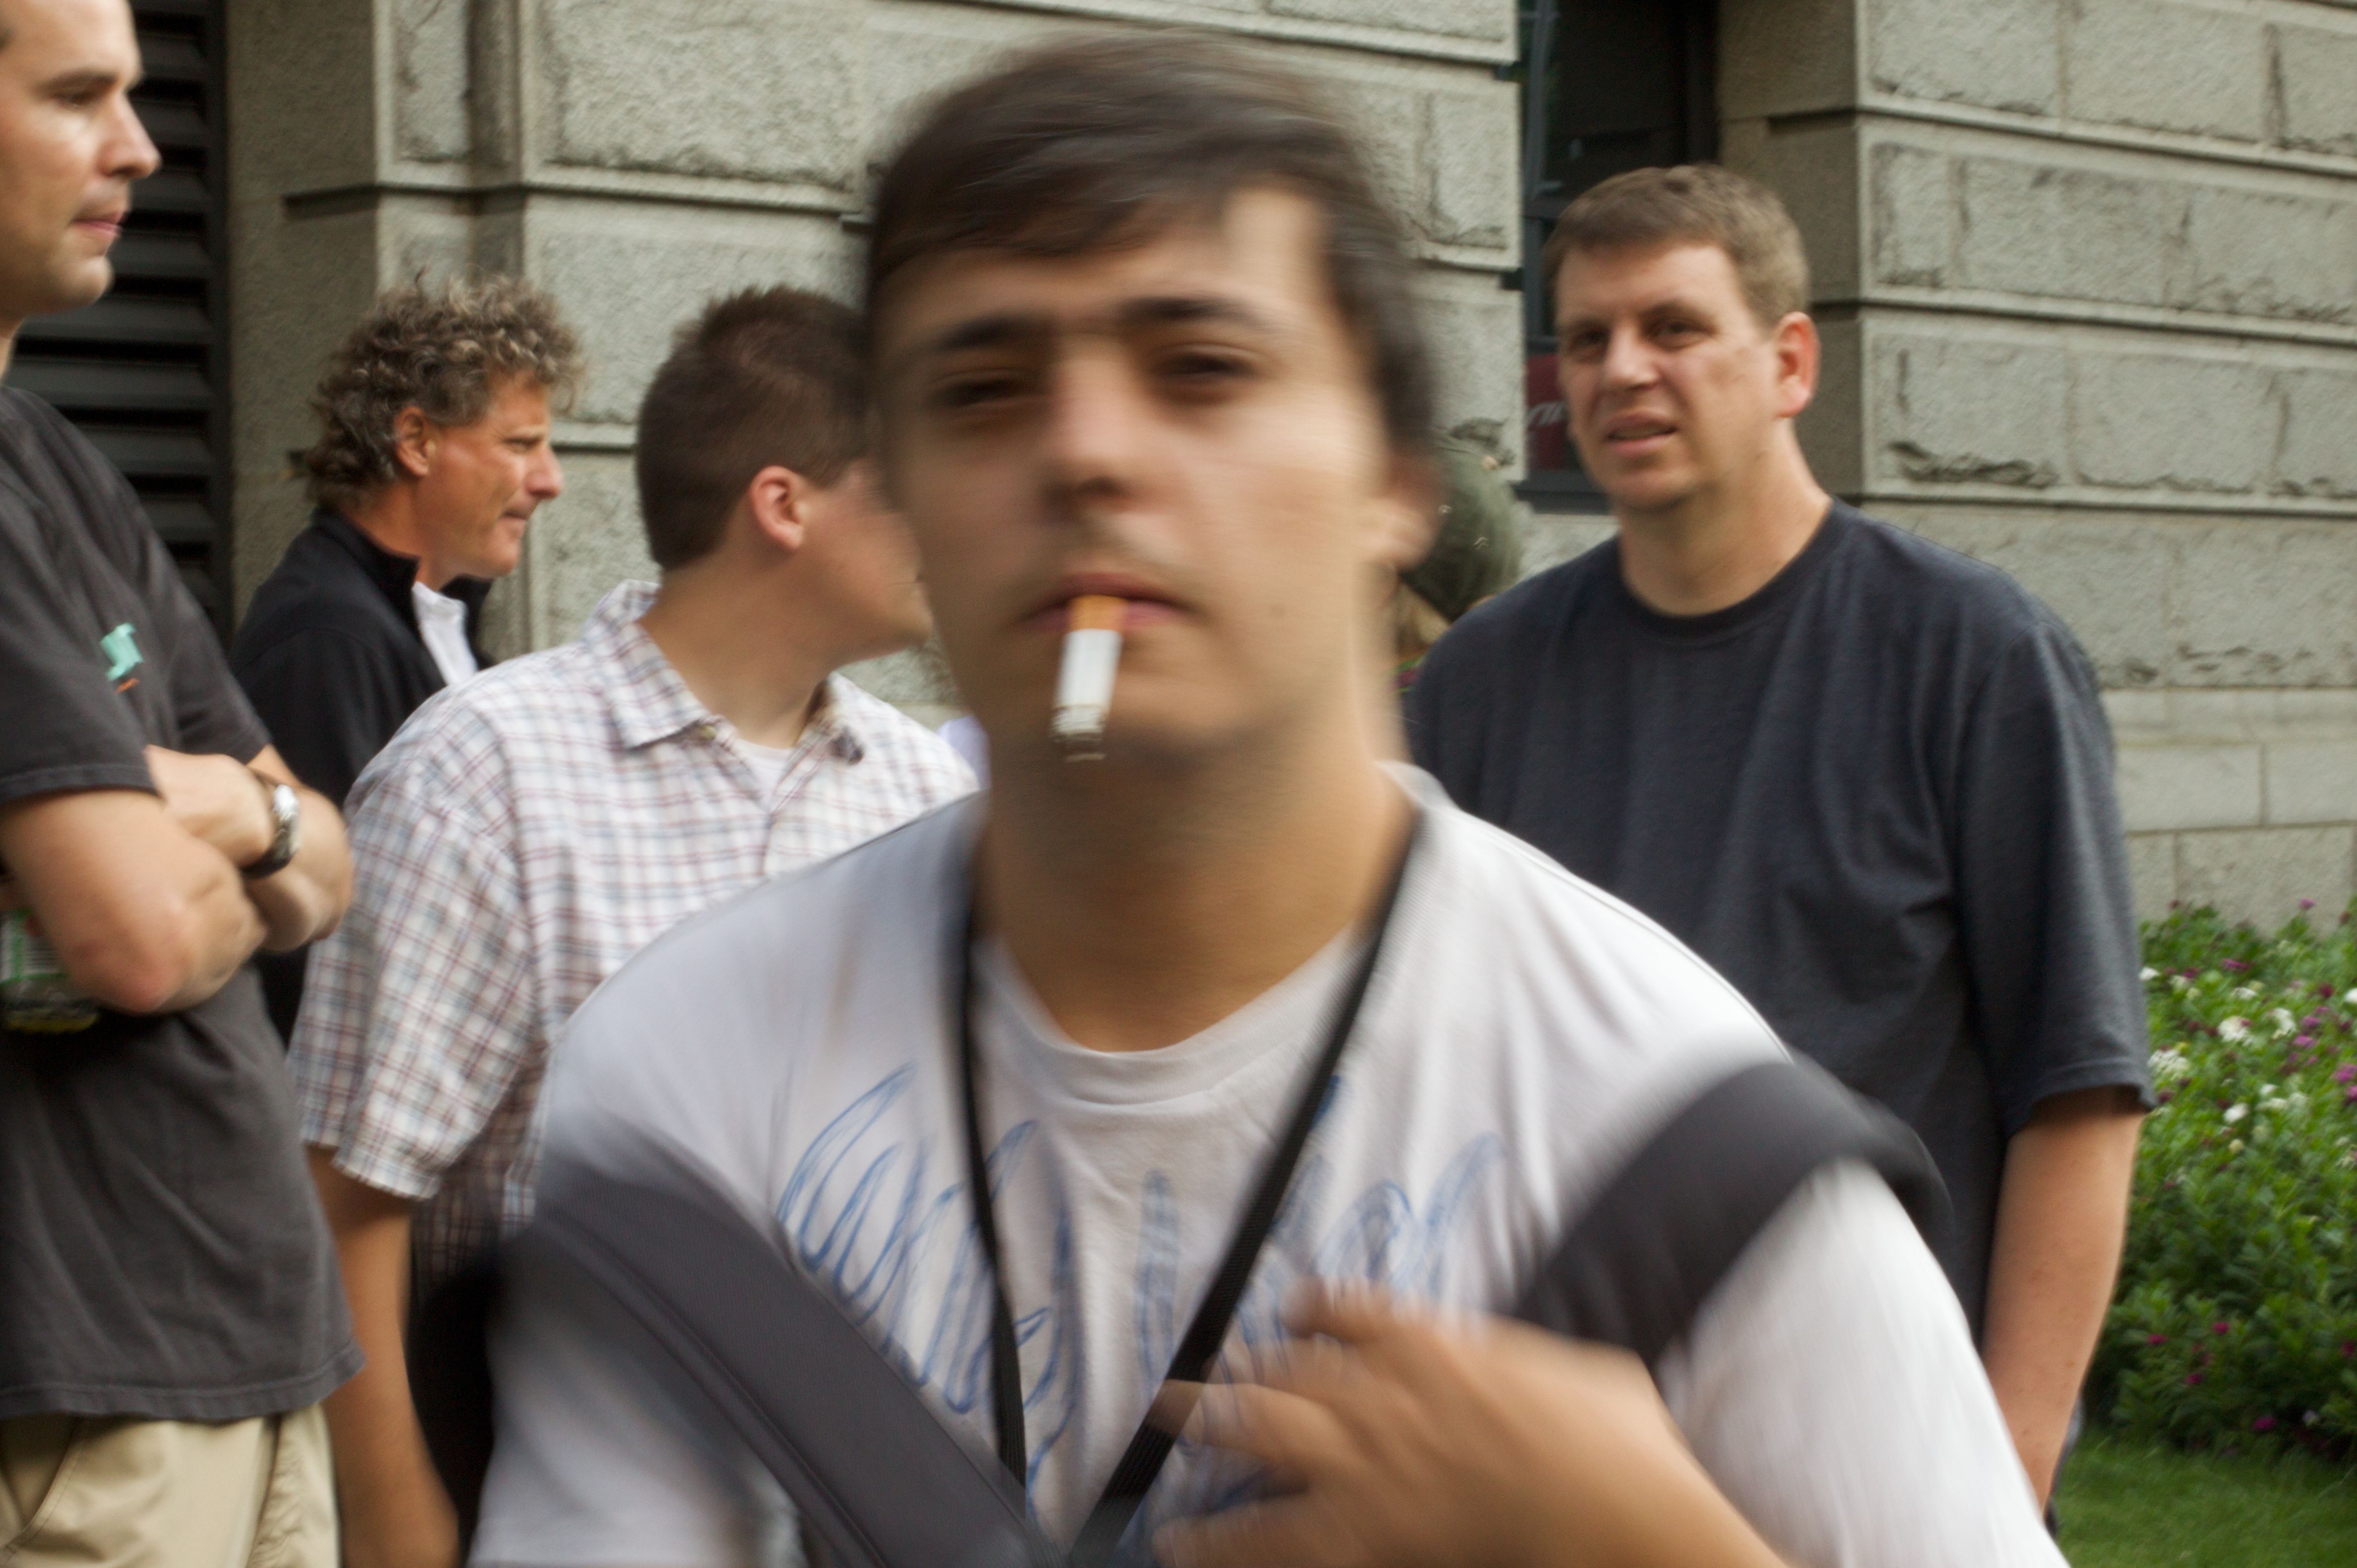
man, person, people, vancouver, opened09, interaction